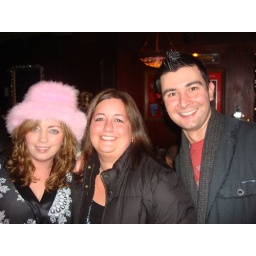
Sam, Josh &amp;amp; some girl we didnt know in Sam's hat